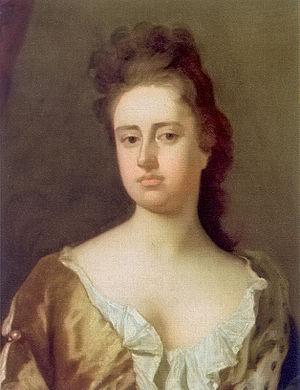
Cet article donne la liste des héritiers successifs du trône d'Angleterre depuis la conquête de Guillaume le Conquérant lors de la crise de succession d'Angleterre en 1066 jusqu'à l'Acte d'Union de 1707. Contrairement à d'autres monarchies, les règles de succession n'ont pas inclus la loi salique, mais les droits des femmes n'ont cependant pas toujours été respectés. Les héritiers mâles ont porté les titres de prince de Galles et de duc de Cornouailles, créés respectivement en 1301 et 1337 sur décision des rois Édouard Iᵉʳ et Édouard III en faveur du premier descendant mâle du monarque, qui sont aujourd'hui portés par les héritiers du trône britannique.
Cet article donne la liste des héritiers successifs du trône d'Écosse depuis l'avènement de David Iᵉʳ en 1124 jusqu'à l'Acte d'Union de 1707. Contrairement à d'autres monarchies, les règles de succession n'ont pas inclus la loi salique, mais les droits des femmes n'ont cependant pas toujours été respectés. Les héritiers mâles ont porté le titre de duc de Rothesay, créé en 1398 sur décision du roi Robert III en faveur du premier descendant mâle du monarque, qui est aujourd'hui porté par les héritiers du trône britannique.